Hurstville

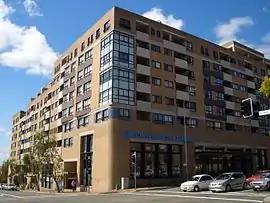
Hurstville Library

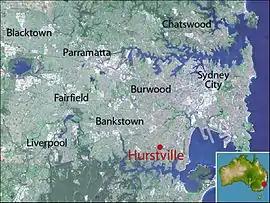
Location map of Hurstville based on NASA satellite images

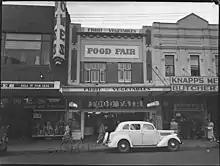
Forest Road on the 9 November 1951. Photograph taken by Sam Hood for LJ Hooker, State Library of New South Wales, 31762

Hurstville is a suburb in Southern Sydney, New South Wales, Australia. It is south of the Sydney CBD and is part of the St George area. Hurstville is the administrative centre of the local government area of the Georges River Council.